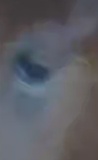
Face region: eyes (orbital_tightening_and_eye_area)
Pain indicator: moderately_present